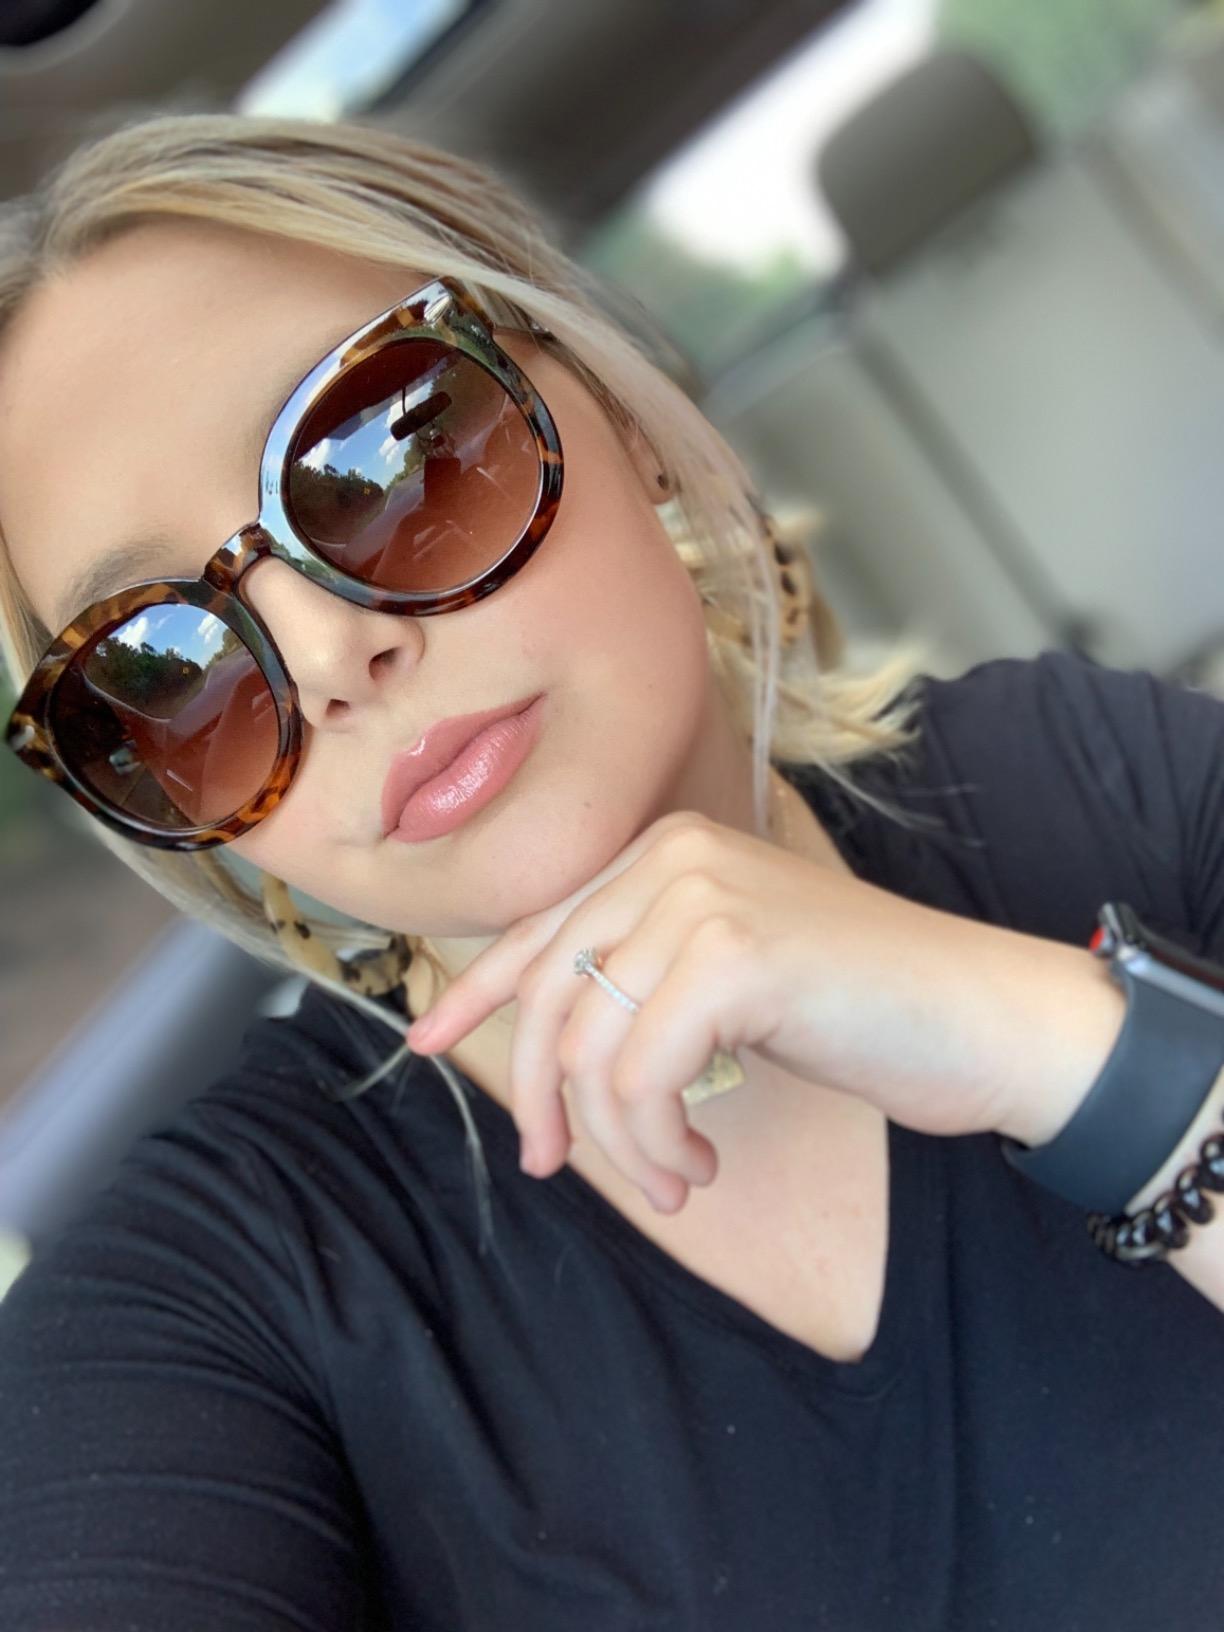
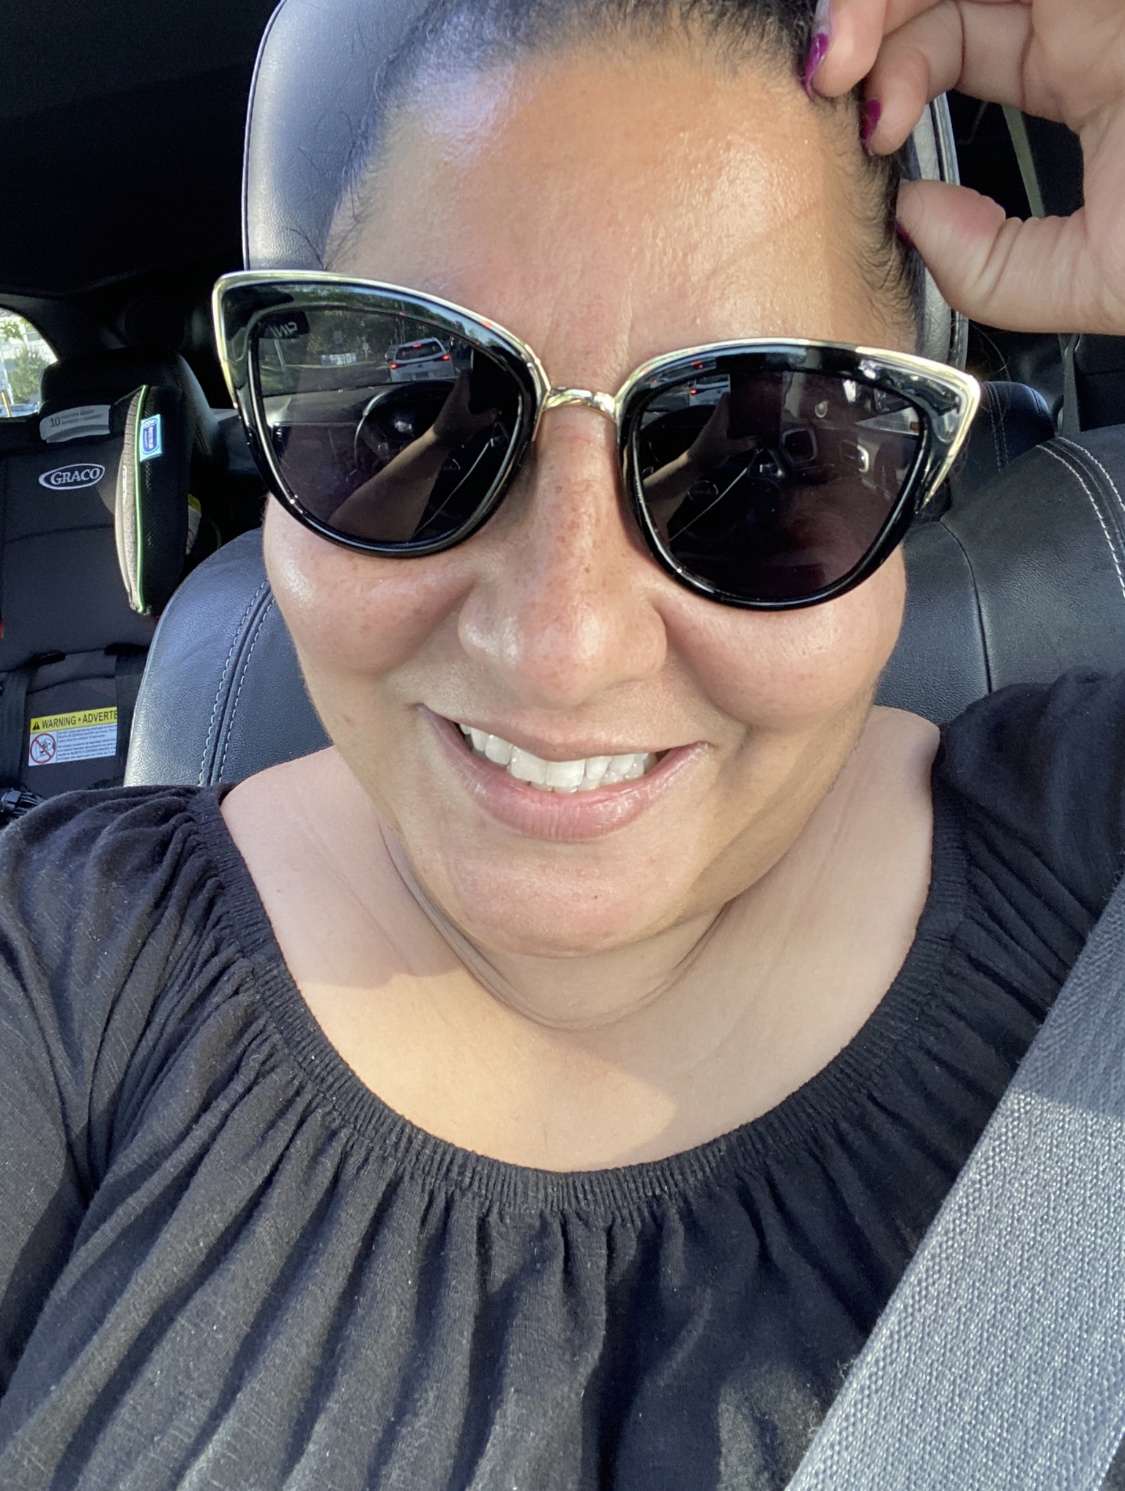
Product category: accessories_sunglasses
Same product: no